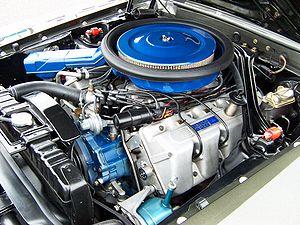
Un big-block est généralement un moteur V8 de grosse cylindrée fabriqué en Amérique du Nord. Ce type de moteur est utilisé en automobile mais est aussi monté dans des pick-up, camions ou des bateaux dans ses versions « marine ».